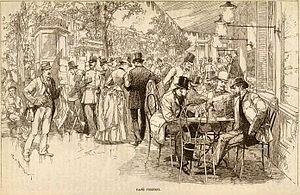
Le Café Tortoni de Paris est un café parisien qui a connu un très grand succès au XIXᵉ siècle. Ses propriétaires successifs, d'origine italienne et glaciers de profession ont fait de cette maison un établissement de luxe ouvert à tous.